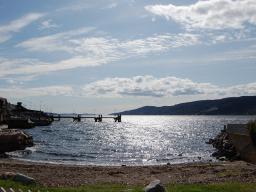
Label: Background_without_leaves